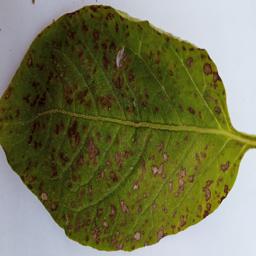
Etiqueta: Tizon_Temprano